Andriamanelo

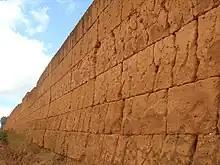
Alasora was the first highland village to be fortified to protect inhabitants throughout Andriamanelo's war with the Vazimba.

Andriamanelo's antecedents, Rafohy and Rangita, had jointly decreed a system of social order whereby the designated heir should have a younger sibling who would succeed him. However, this decree proved challenging upon the first instance of its application. According to oral tradition, upon Rafohy's designation of elder son Andriamanelo as her successor, her younger son Andriamananitany initially claimed to accept her decree. However, Andriamananitany soon began building a new village immodestly named Ambohitrandriamanitra ("Village of God") and copied the system of fortifications introduced by his older brother at Alasora, reportedly constructing them even faster than Andriamanelo. Word spread that Andriamananitany wished to undermine his older brother's rule. Upon learning of Andriamanelo's consequent wrath, Andriamananitany promptly abandoned his "Village of God" and sought permission from his brother to build a village called Ambohimanoa ("Village of Submission") where, according to one version of the oral history, he may have imprudently attempted to construct another defensive trench. Due to this provocative behavior, Andriamanantany was murdered by a group of Hova, possibly at Andriamanelo's command.